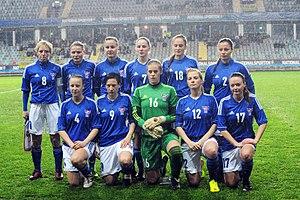
L'équipe des îles Féroé féminine de football est constituée par une sélection des meilleures joueuses féroïennes sous l'égide de la FSF.